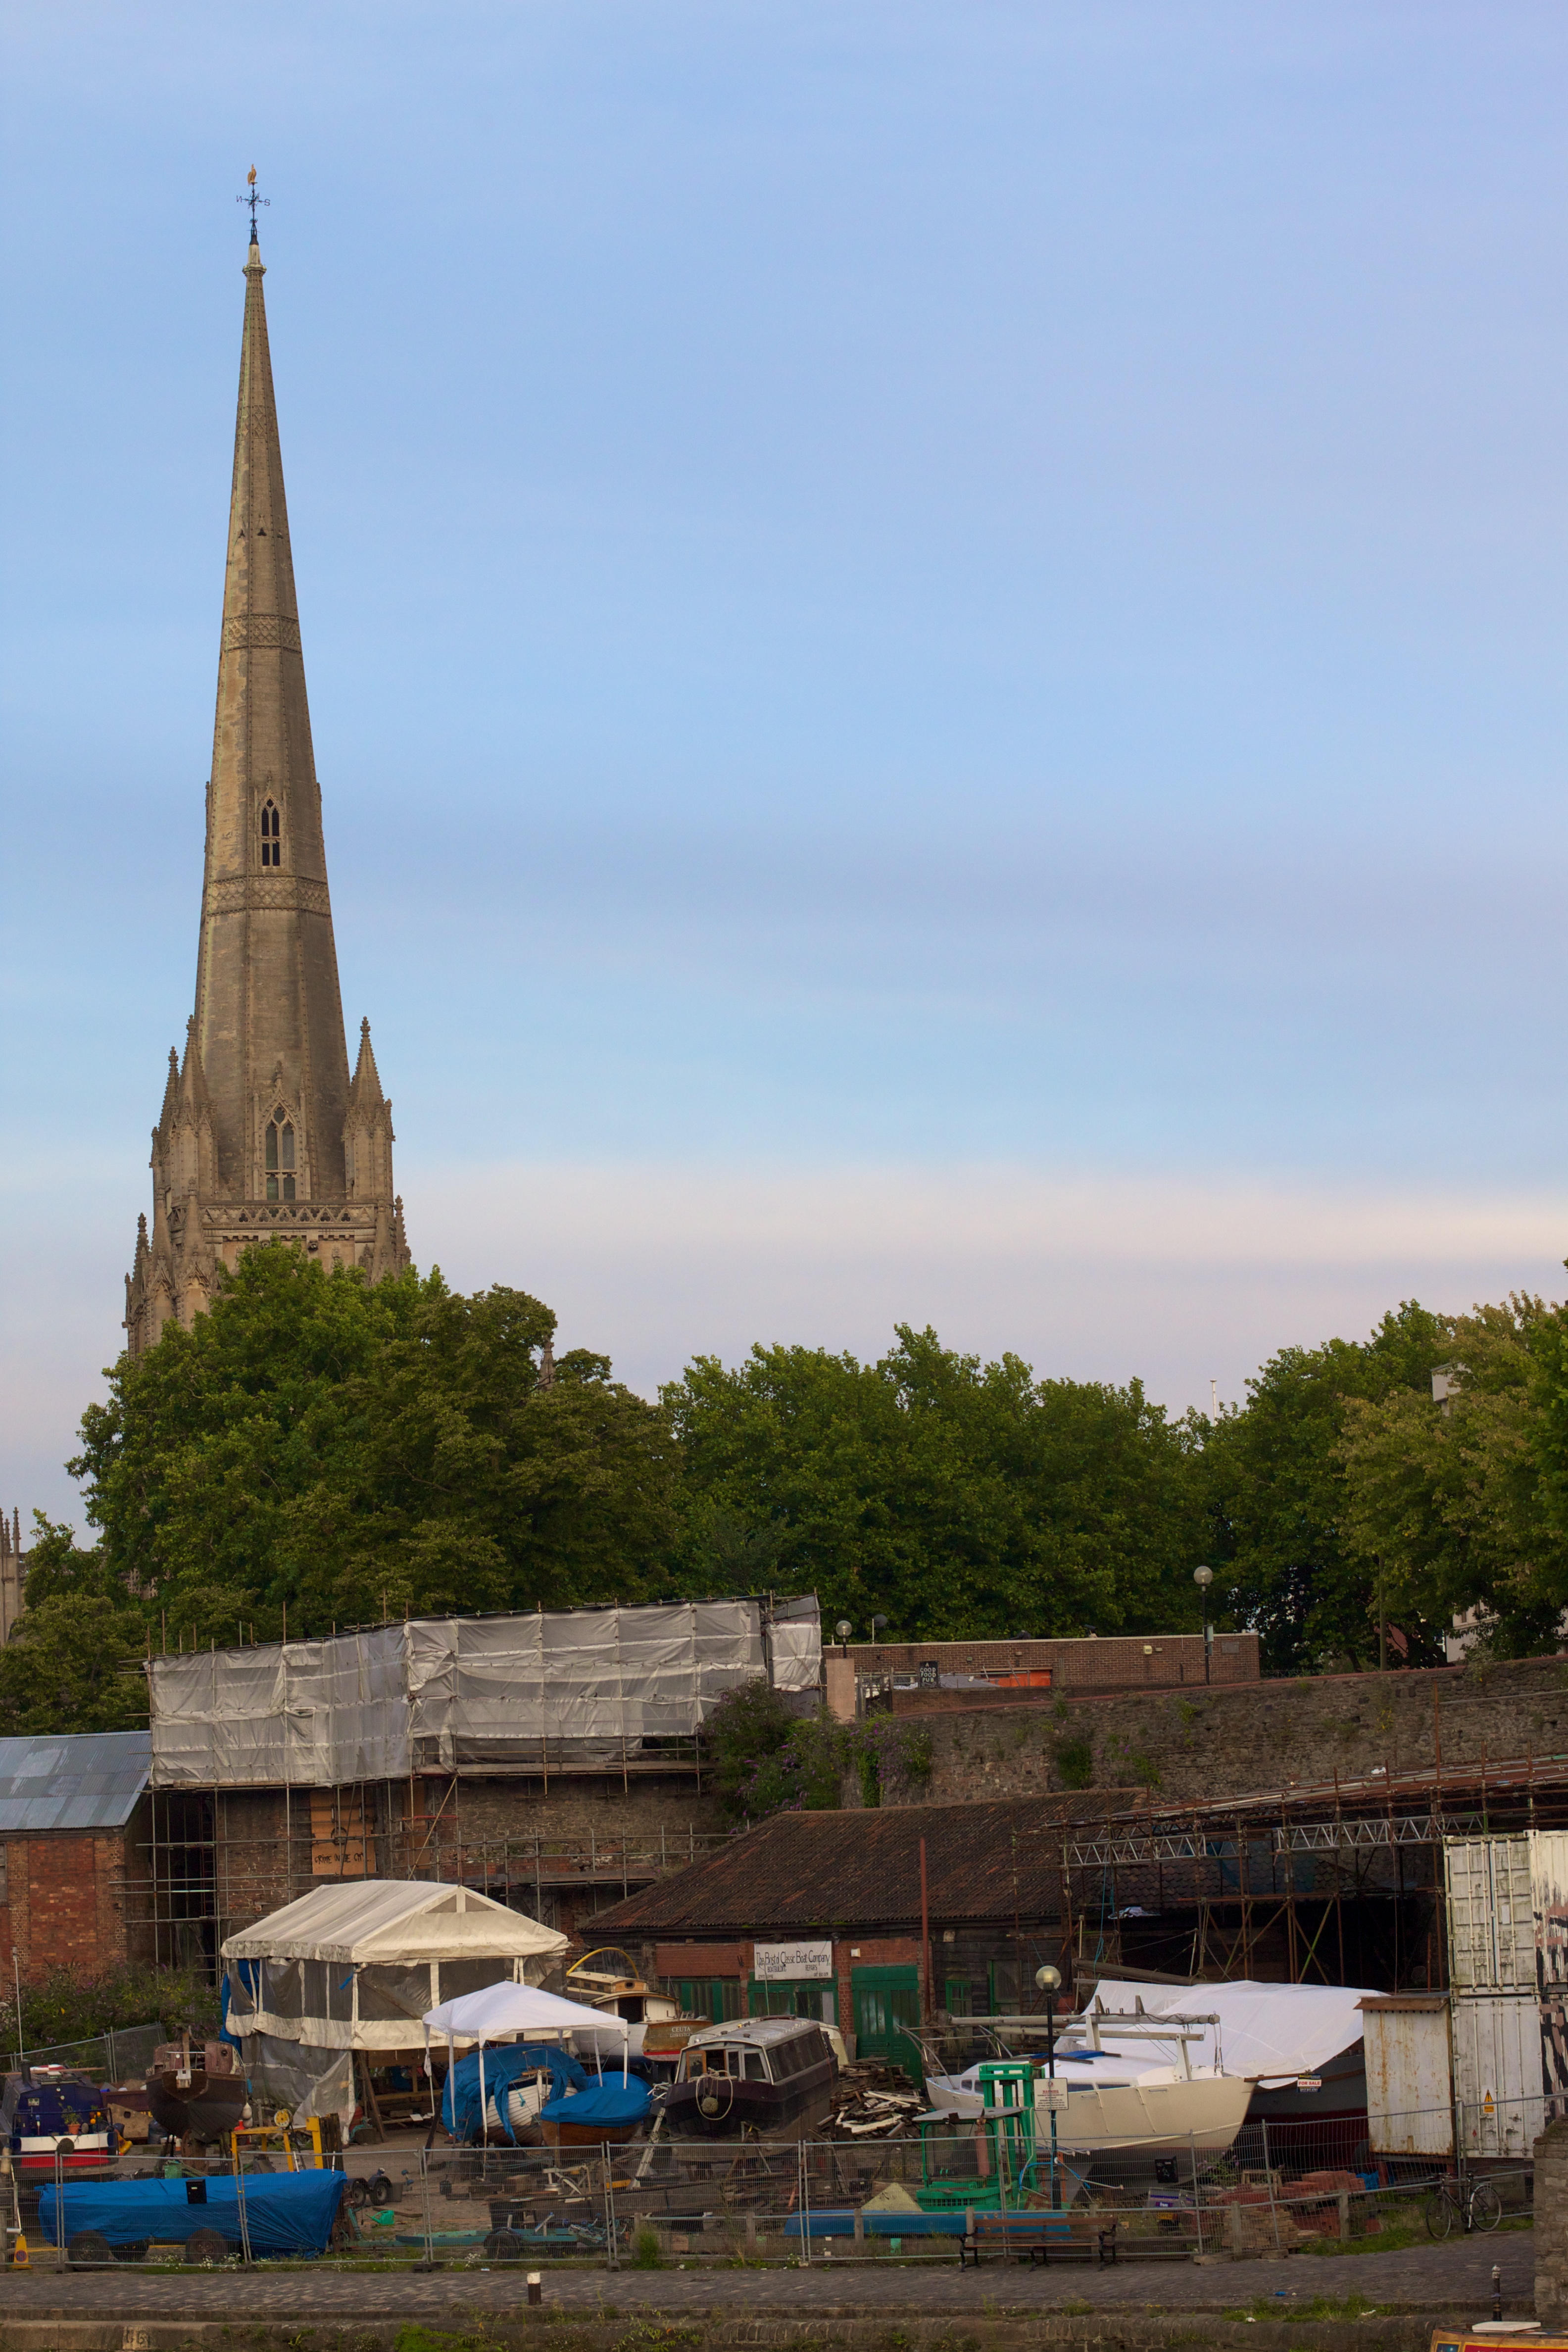
tower, landmark, place of worship, temple